Carol Kendall (writer)

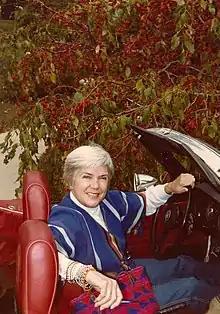

Carol Seeger "Siggy" Kendall (September 13, 1917 – July 28, 2012) was an American writer of children's books. She has received the Newbery Honor, Ohioana award, Parents choice award, and the Mythopoeic Society Aslan award.